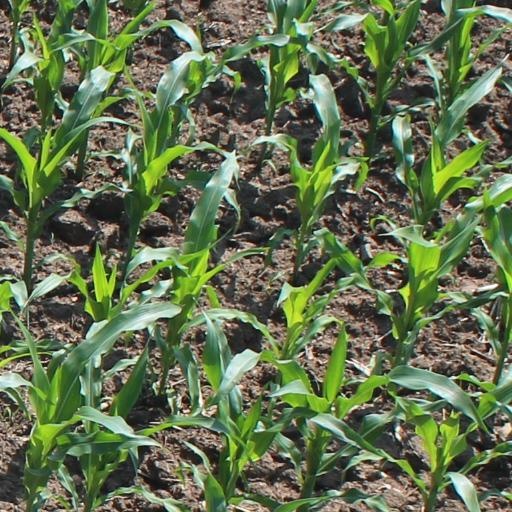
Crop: maize; corn